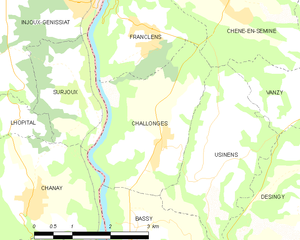
Carte des communes françaises Challonges